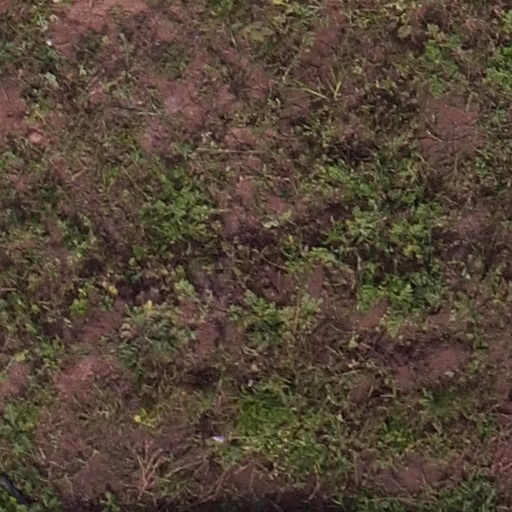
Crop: maize; corn